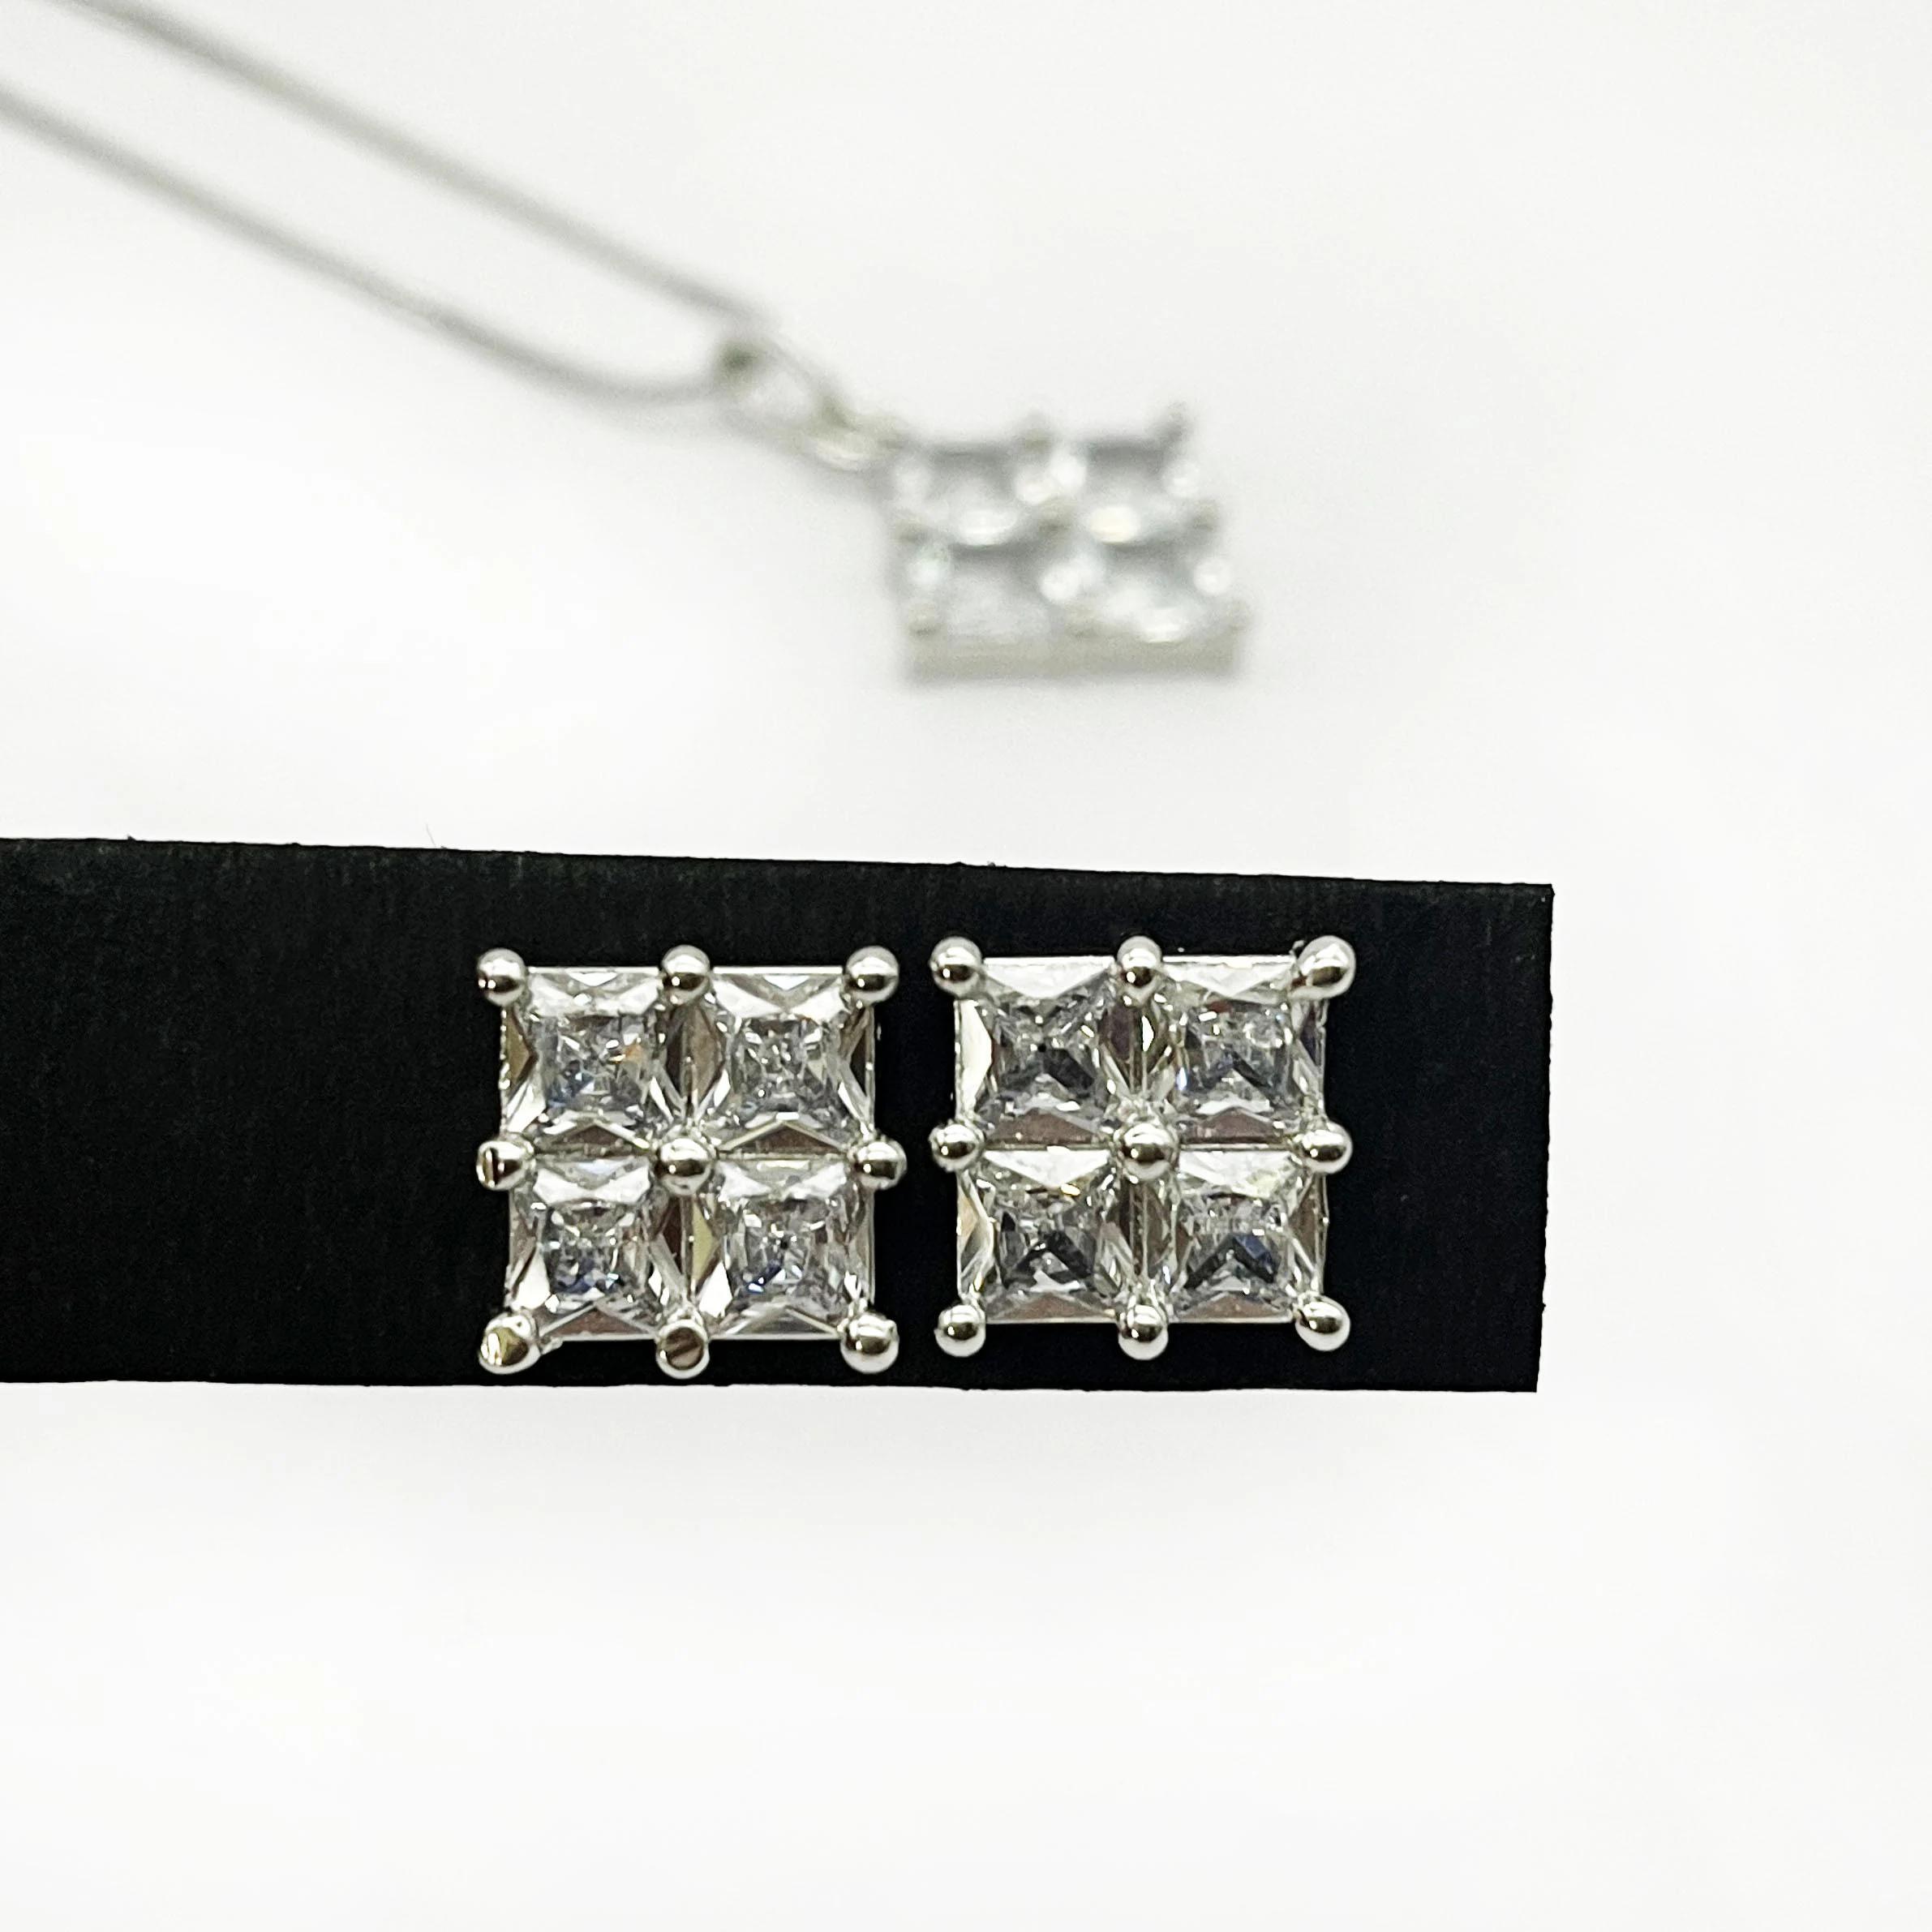
DIWAM JEWELS Dazzling Delight: Women's Jewelry Necklace And Earring Set Best Gift For Birthday l Best Gift For Wedding
Type: Necklaces
Brand: DIWAM JEWELS
Price: Rs. 479
 Elevate any occasion with the exquisite "Dazzling Delight" Women's Jewelry Necklace and Earring Set. Crafted with precision and elegance, this stunning jewelry set features a radiant necklace paired with matching earrings, making it the ideal gift for birthdays, weddings, or any special celebration.Disclaimer:Jewelry should be stored properly to avoid scratches, tarnishing, or damage. It is recommended to keep the set in a jewelry box when not in use.
Features: Elegant Design: A sophisticated and timeless design featuring a stunning necklace with matching earrings, ideal for adding a touch of luxury to any outfit.,High-Quality Materials: Crafted with premium-quality materials, ensuring long-lasting shine and durability for years of wear.,Sparkling Crystals: The necklace and earrings are adorned with shimmering crystals that catch the light, offering an eye-catching, dazzling effect.,Perfect for Special Occasions: Ideal for weddings, anniversaries, birthdays, or any significant event, making it a versatile addition to any jewelry collection.,Gift-Ready Packaging: Comes in a beautiful, elegant gift box, making it an exceptional present for birthdays, weddings, or other memorable celebrations.,Comfortable Fit: Designed for everyday wear with lightweight materials, offering a comfortable and secure fit throughout the day or night.,Timeless Beauty: A classic design that transcends trends, making it a valuable piece to wear for many years and perfect for passing down as a heirloom.,Matching Set: The coordinated necklace and earrings set provides a polished, unified look that enhances any outfit, from casual to formal.,Versatile Styling: The set can easily transition from day-to-night wear, perfect for formal events or adding sparkle to a casual ensemble.,Ideal for Gifting: Perfect for gifting to loved ones, whether it's for a wedding, birthday, anniversary, or any milestone, ensuring a memorable and cherished present.
Included: 1-Pair-Of-Dazzling-Delight-Women's-Jewelry-Necklace-And-Earring-Set